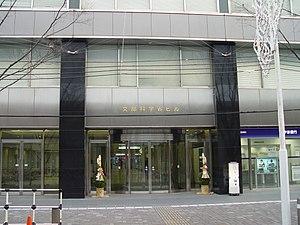
Le ministère de l'Éducation, de la Culture, des Sports, des Sciences et de la Technologie, officiellement traduit en anglais Ministry of Education, Culture, Sports, Science and Technology, souvent abrégé en Monbushō ou Monkashō, est un des départements ministériels du Cabinet du Japon.